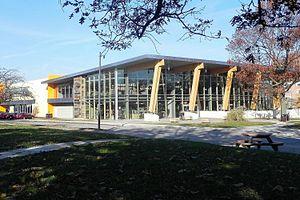
L'université d'État de Bowling Green est une université américaine publique fondée en 1910, installée à Bowling Green, Ohio.